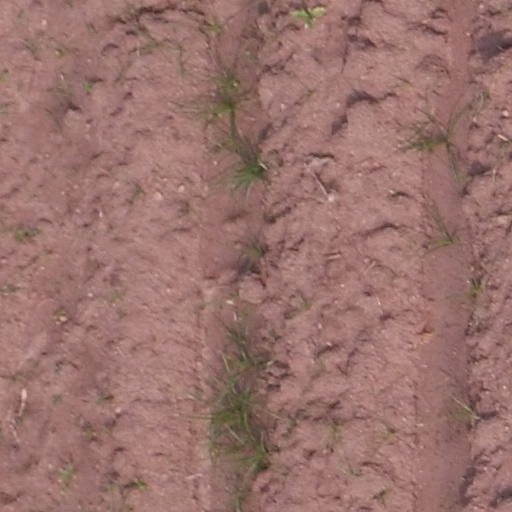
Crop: maize; corn